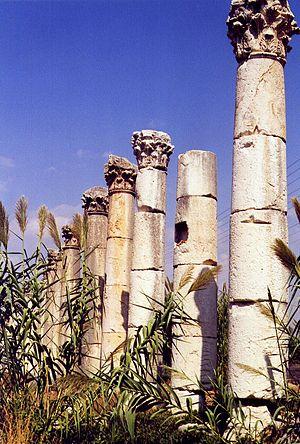
Soles, Soli puis Pompéiopolis, aujourd'hui Mezitli, en Turquie, est une cité grecque de Cilicie. Les ruines sont situées sur la côte Méditerranéenne à 11 km à l'ouest de Mersin. Le nom de la ville est présent dans le français solécisme, nom commun désignant une faute de syntaxe. Les gens de Soles avaient la réputation de mal parler le grec.